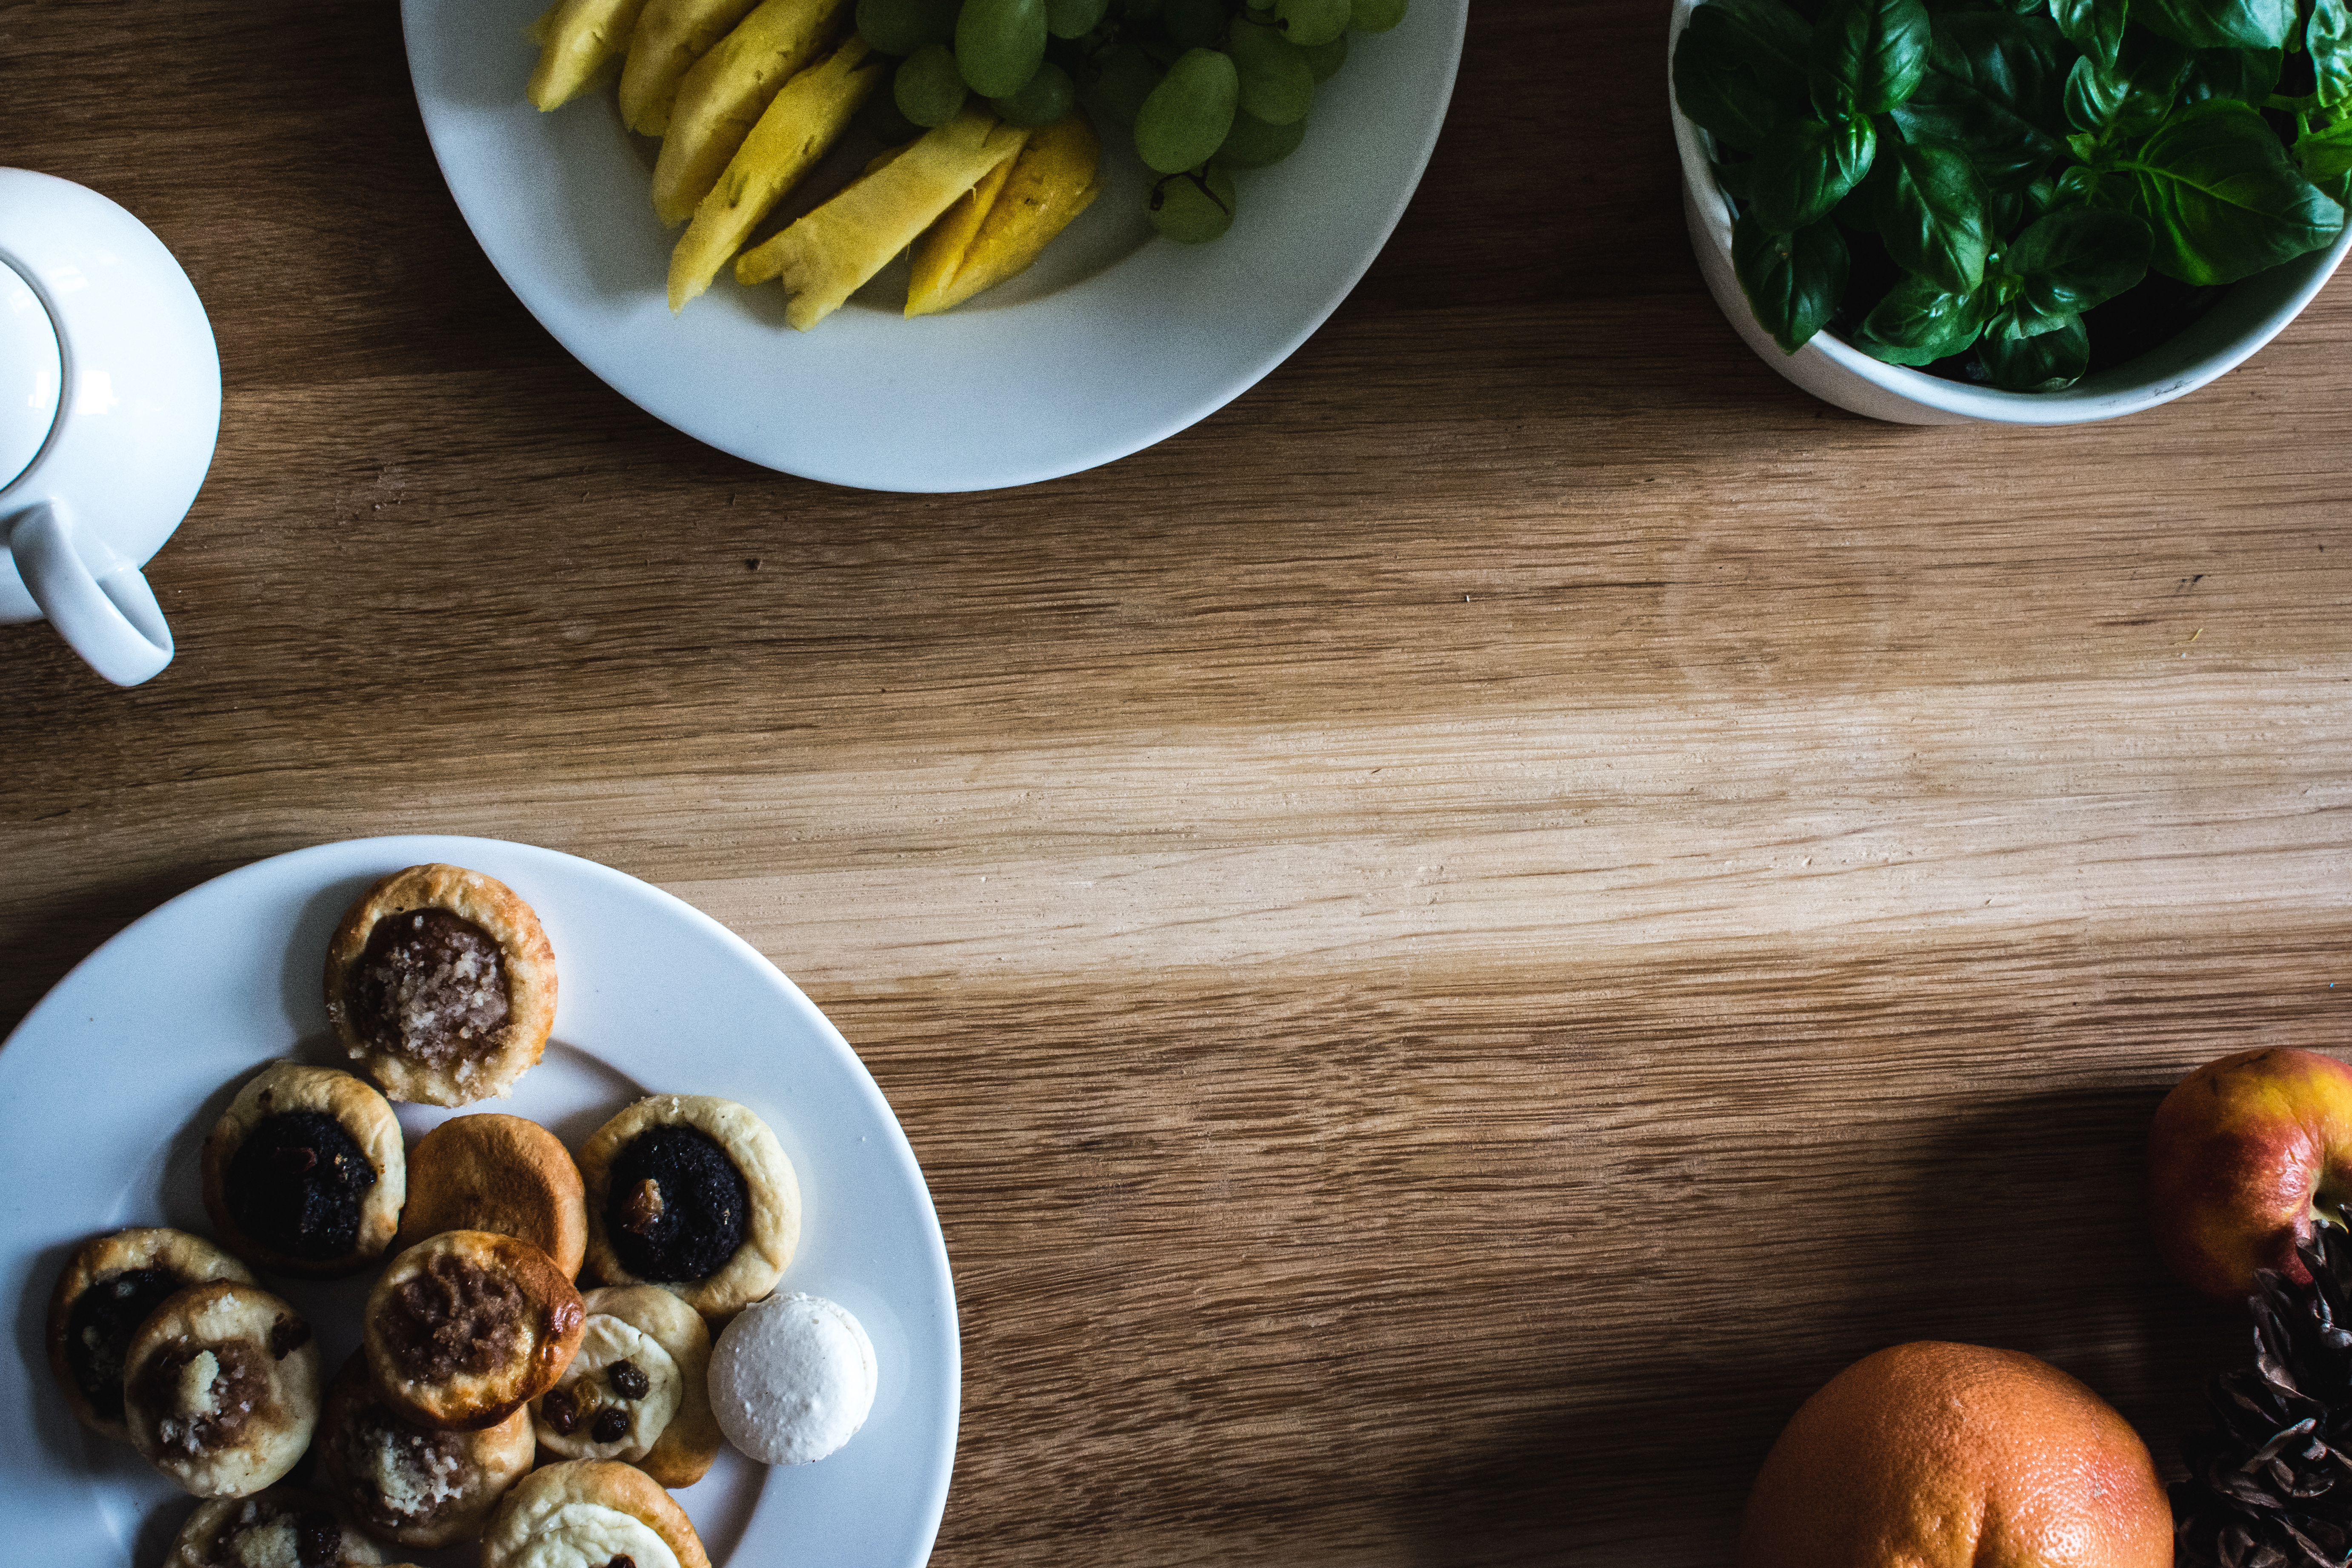
food, ingredient, dish, cuisine, produce, superfood, vegetable, vegetarian food, recipe, side dish, comfort food, olive, leaf vegetable